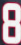
Number: 8